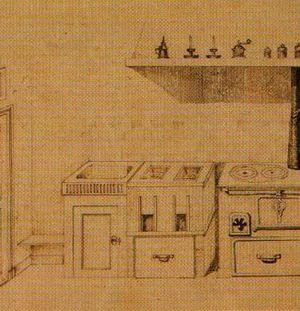
Dessin de la cuisinière dans laquelle Henri Désiré Landru aurait brûlé ses victimes dessinée par Henri Désiré Landru lui même.
Henri Désiré Landru, né le 12 avril 1869 à Paris et mort le 25 février 1922 à Versailles, est un célèbre tueur en série et criminel français. Il fut surnommé « le Barbe-Bleue de Gambais ».